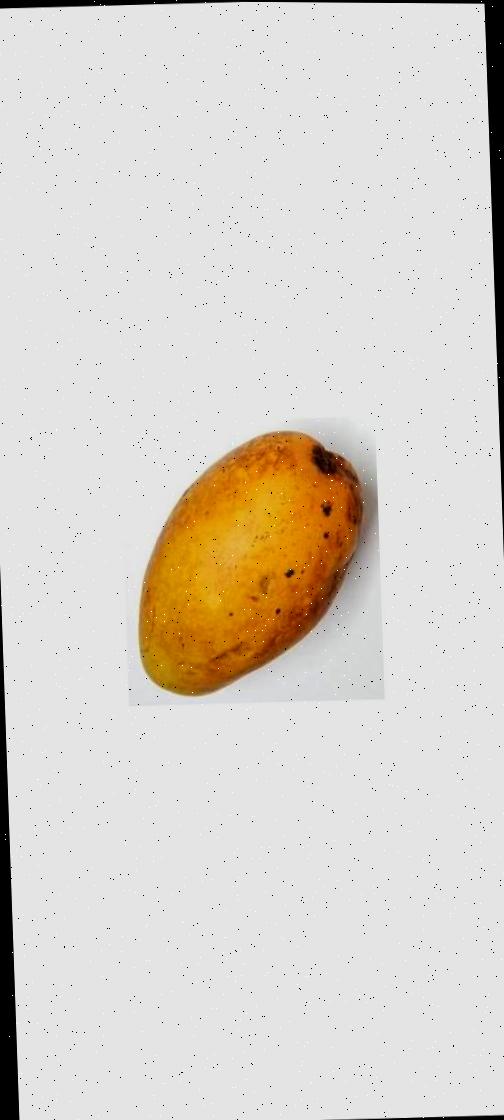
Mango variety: Bari-11